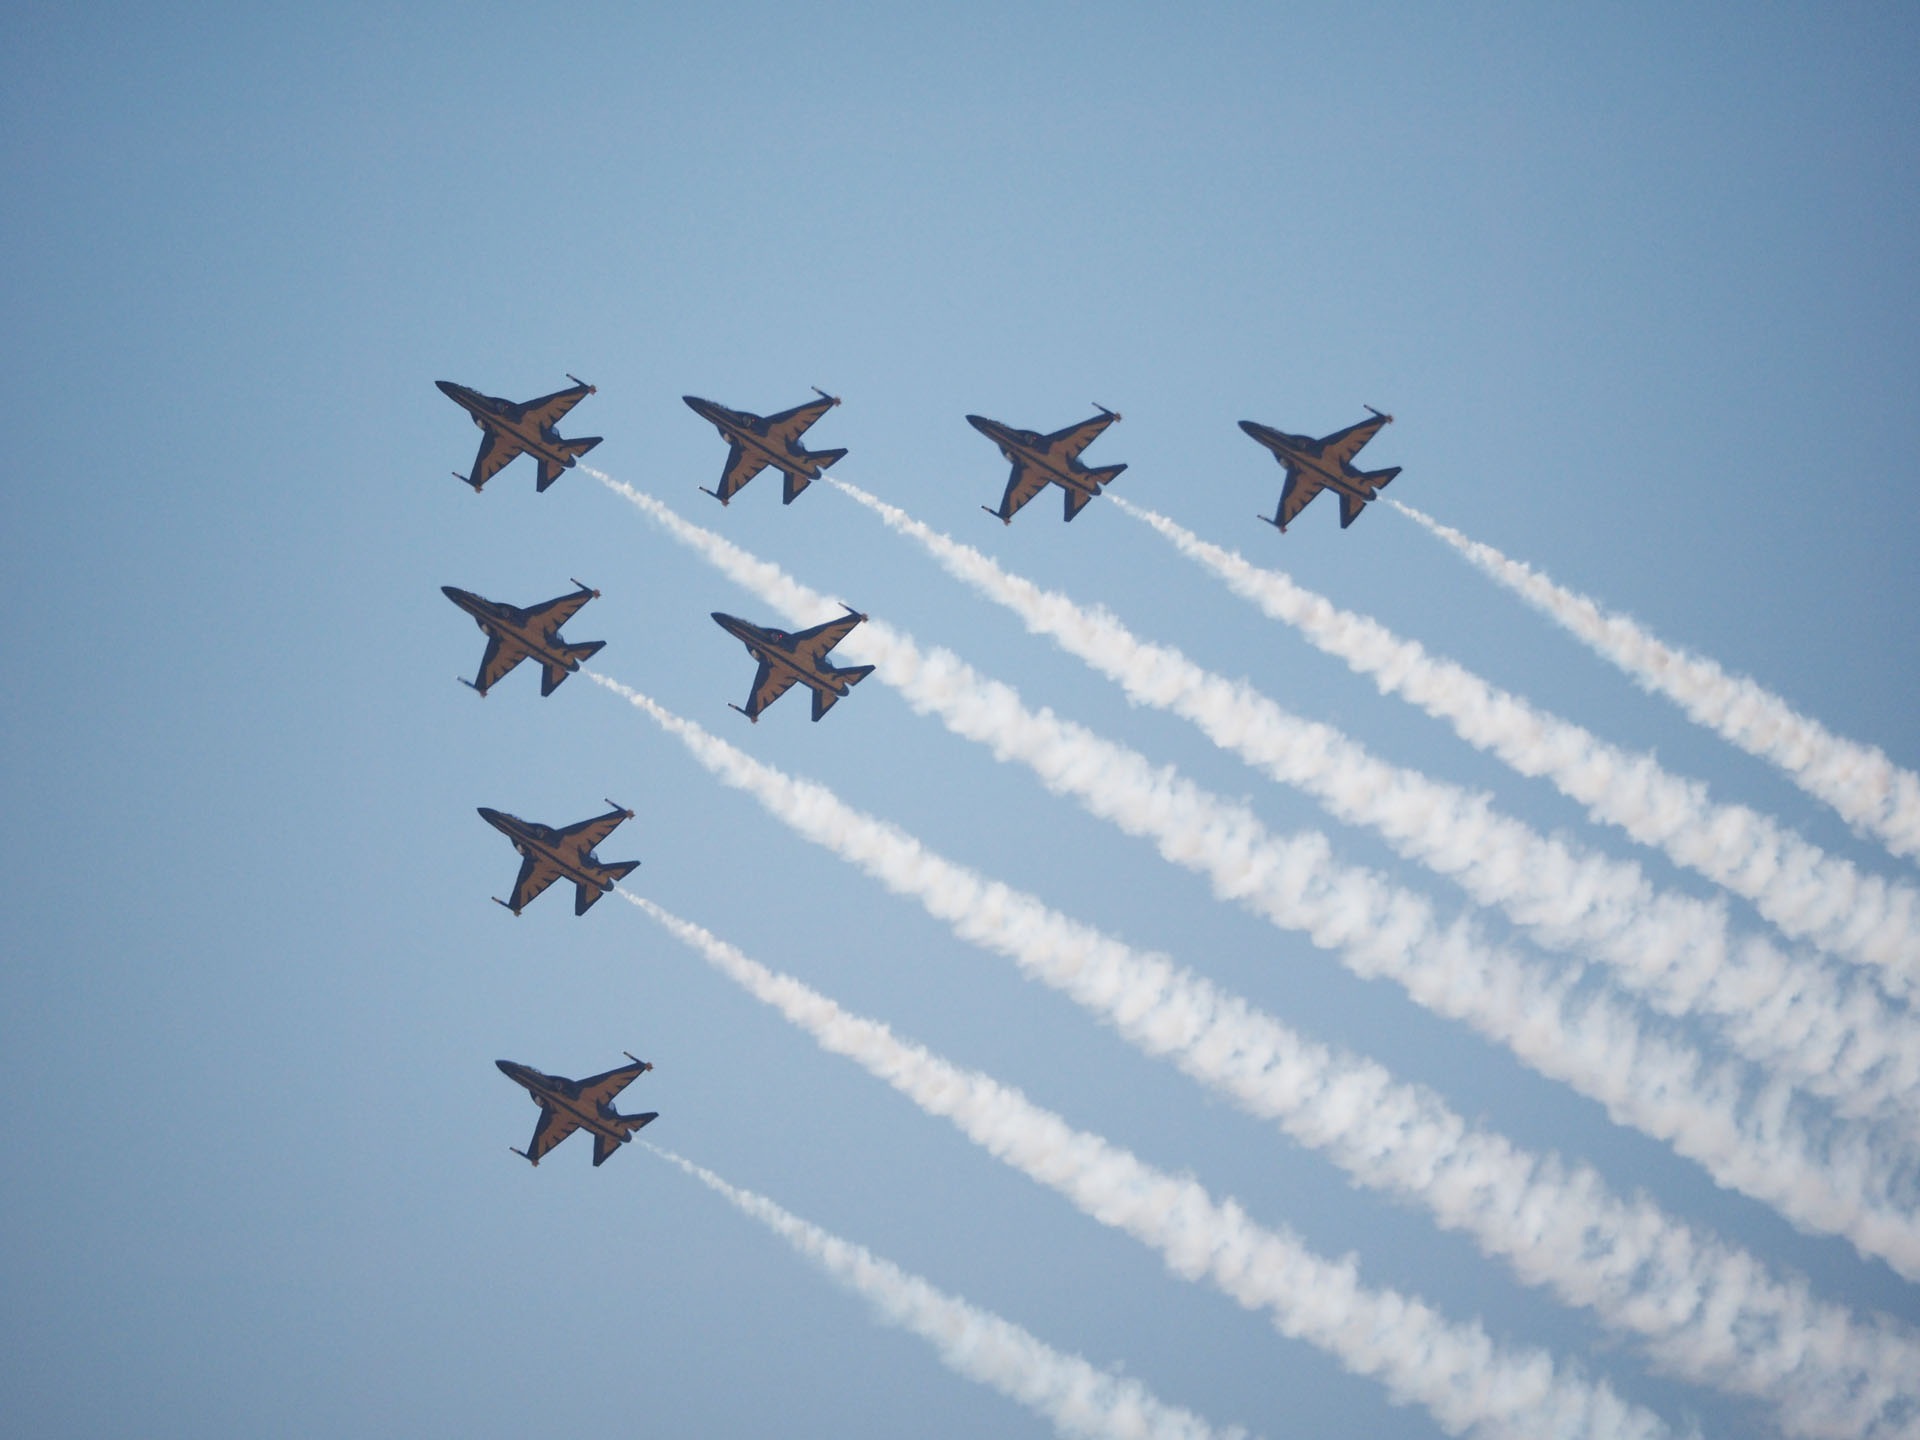
wing, airplane, aircraft, vehicle, aviation, flight, fighter, air show, air force, aerobatics, fighter aircraft, atmosphere of earth, general aviation, personal air, black eagle